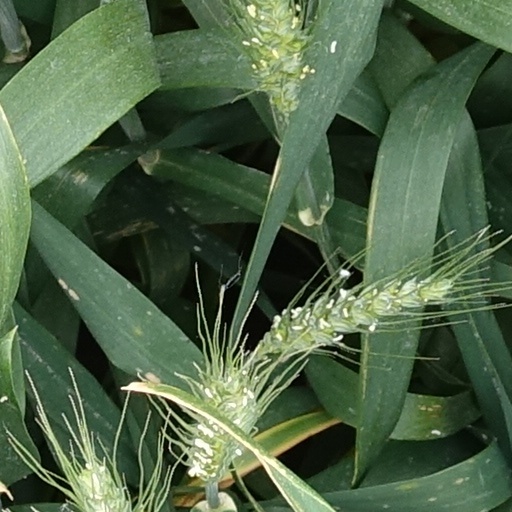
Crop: wheat